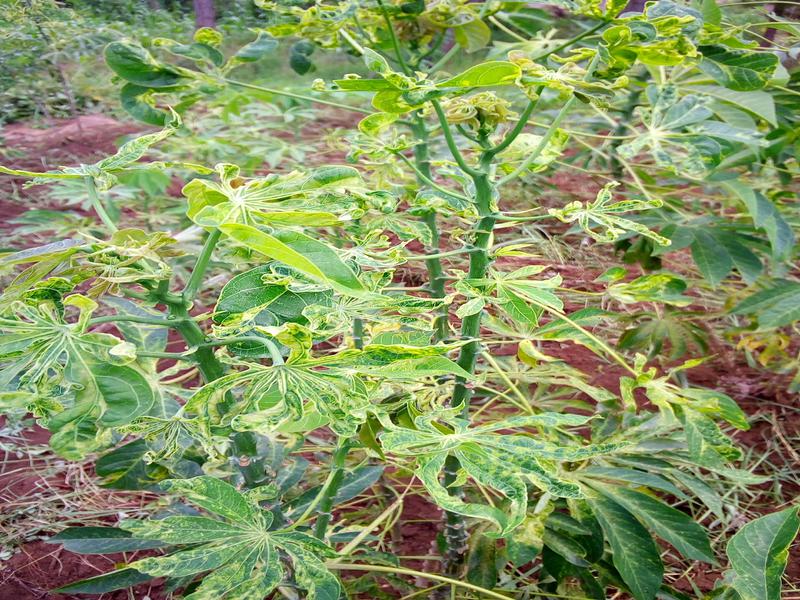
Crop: cassava
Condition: mosaic_disease